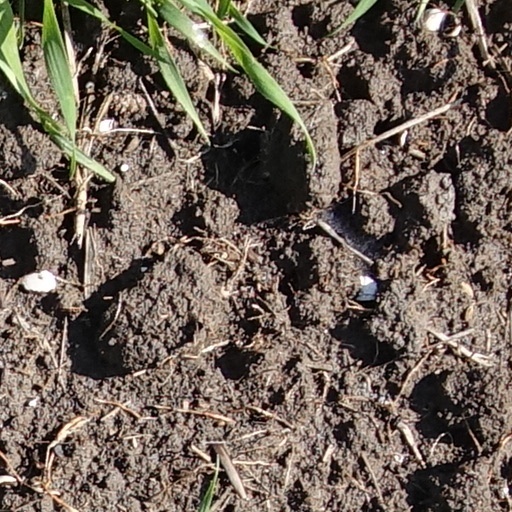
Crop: wheat